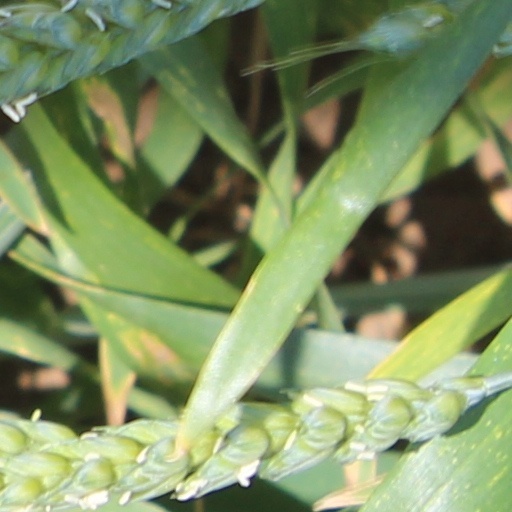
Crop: wheat